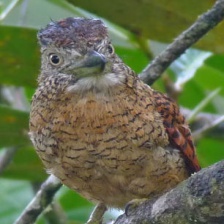
Species: BARRED PUFFBIRD
Scientific name: NYSTALUS RADIATUS